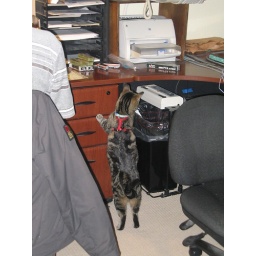
Sabrina wants a better view of the train going by. Train is going around office Christmas tree.